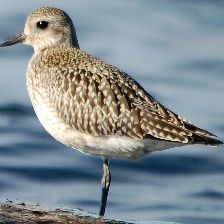
Species: GREY PLOVER
Scientific name: PLUVIALIS SQUATAROLA